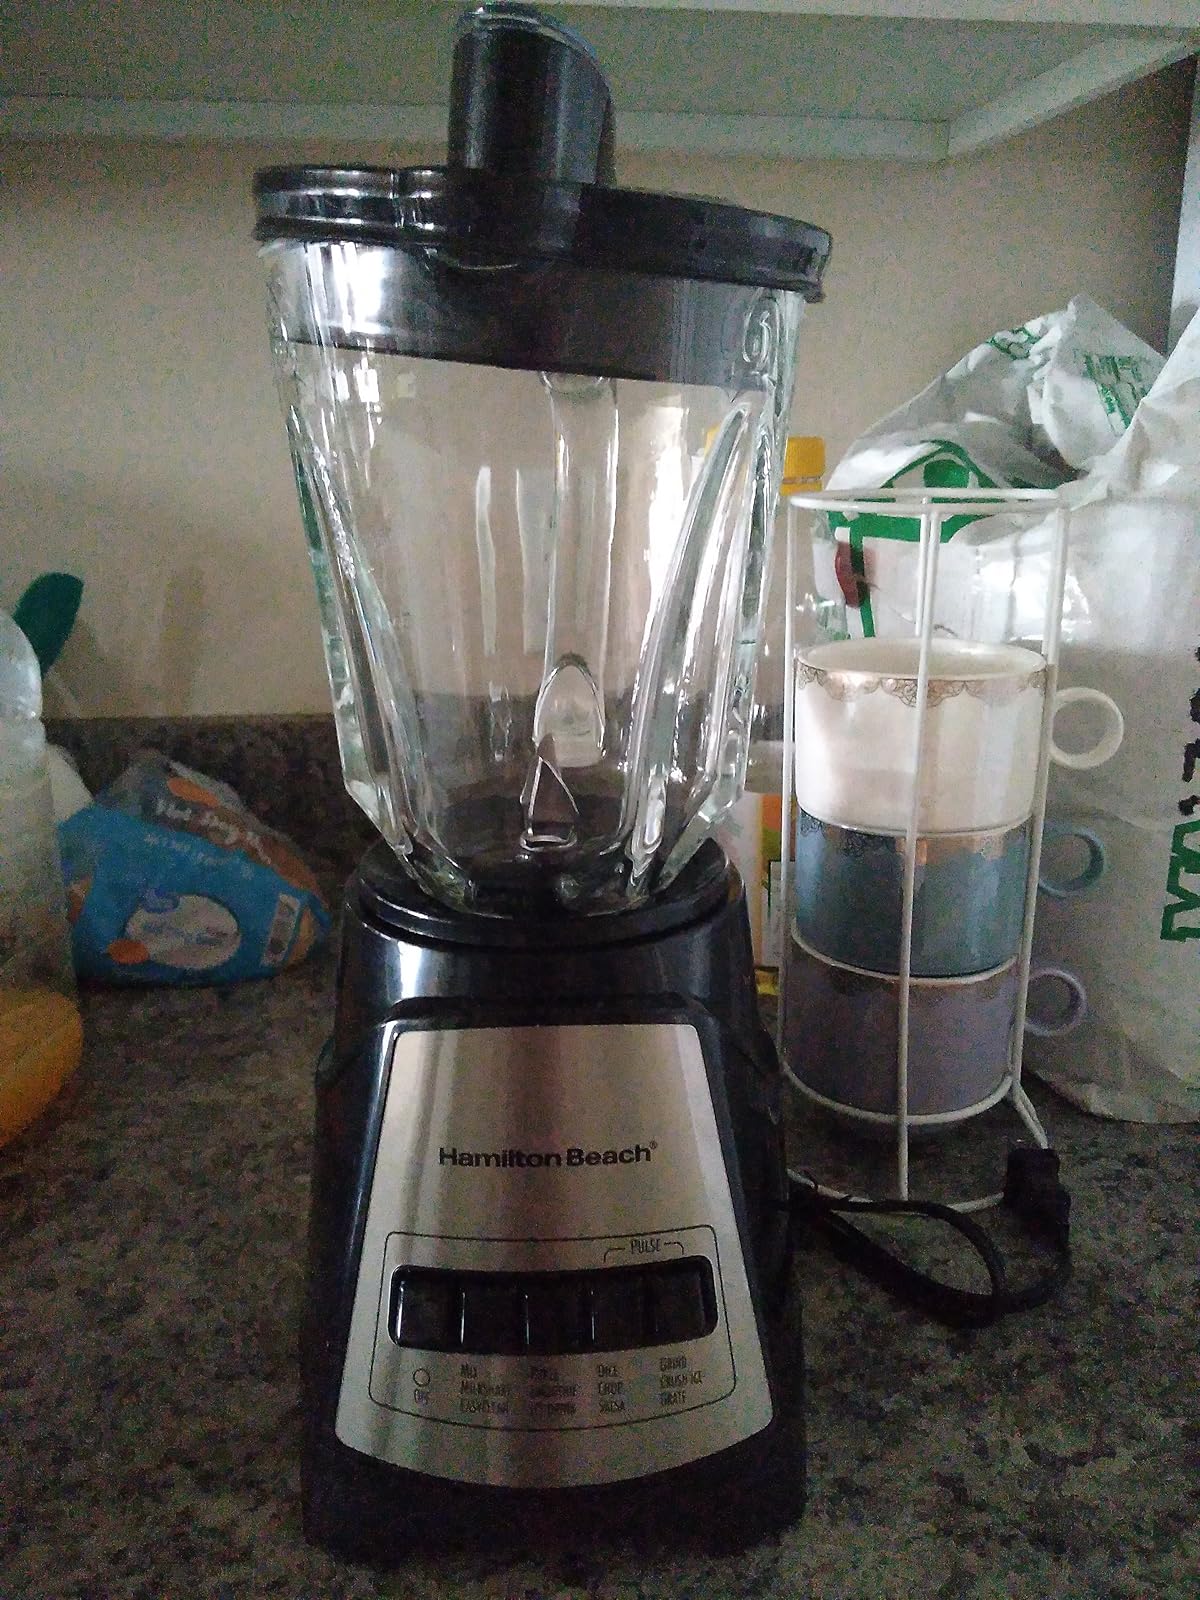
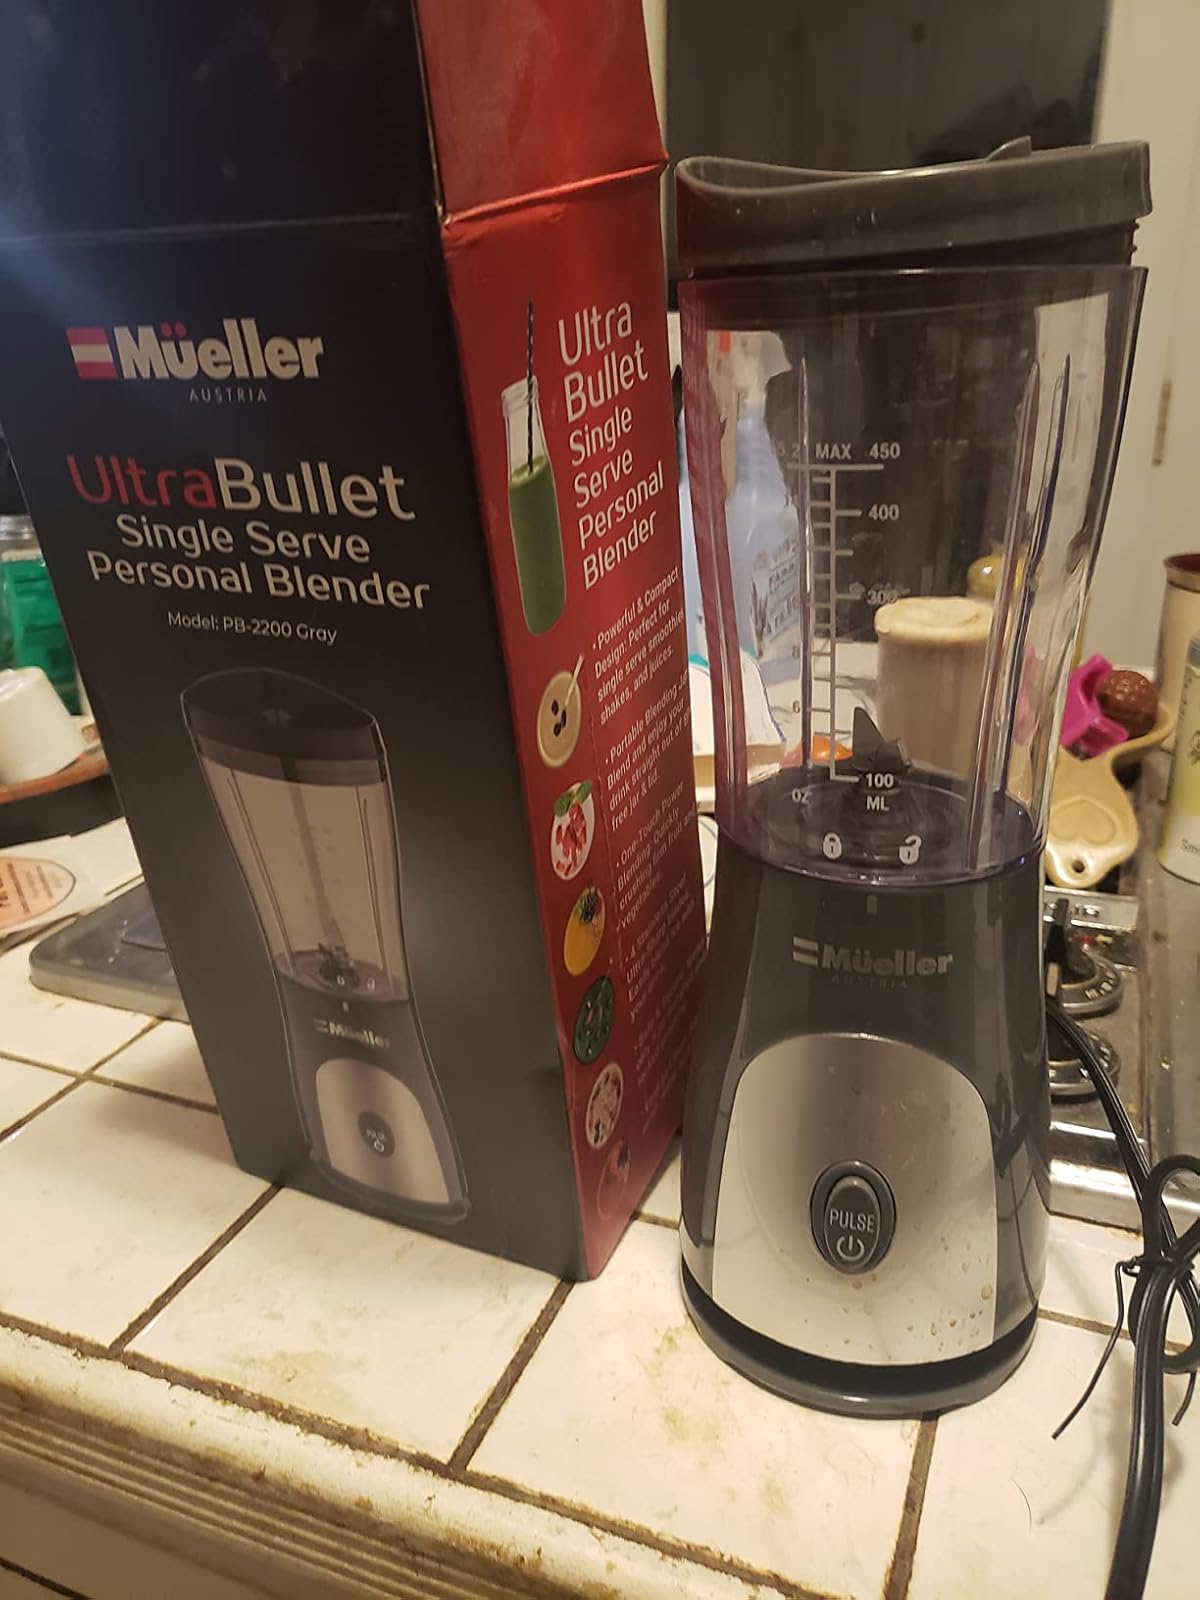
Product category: items_blender
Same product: no